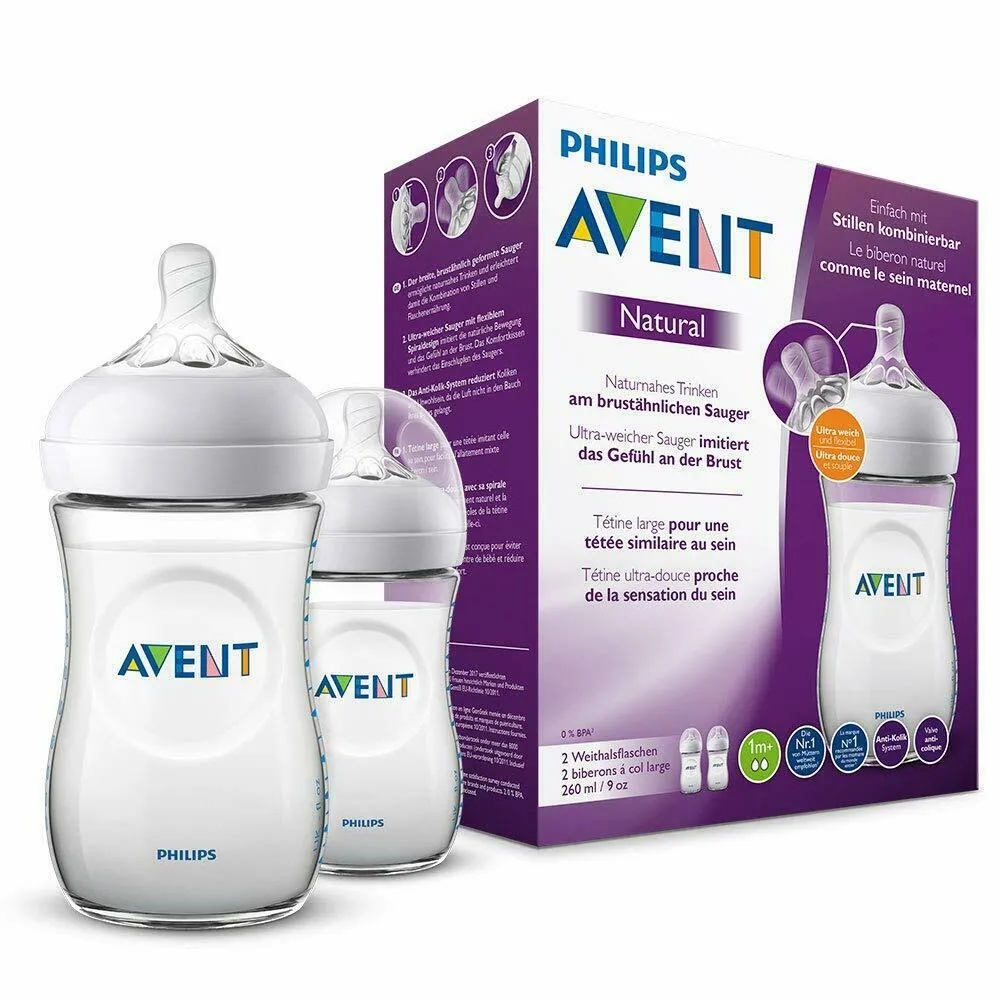
Avent Baby Bottle PP Natural 260ml x 2 Units
Brand: Avent
Category: Baby & Toddler > Nursing & Feeding > Feeding Essentials > Baby Bottles > Standard Bottles